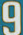
Number: 9